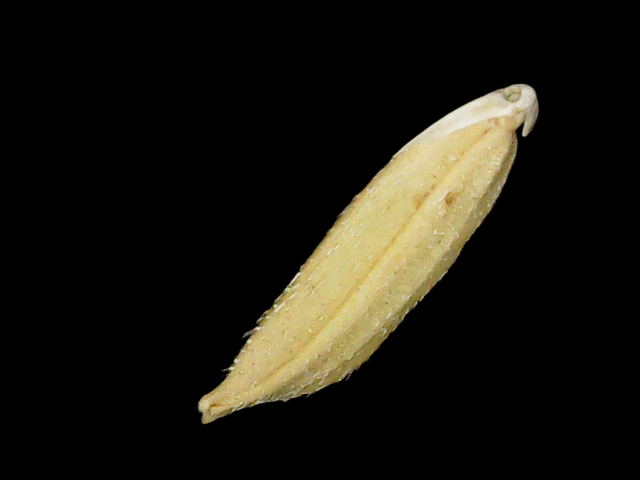
Rice variety: Binadhan11